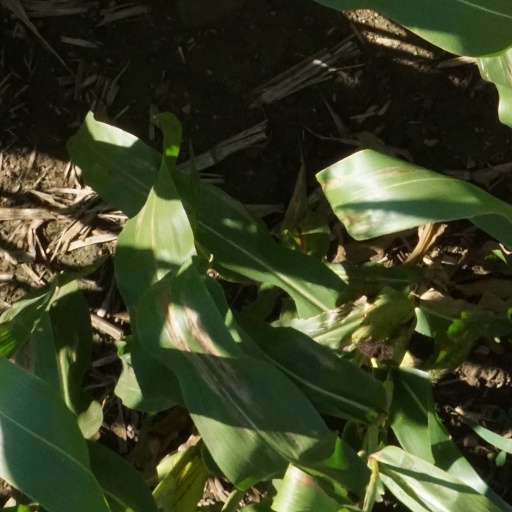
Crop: maize; corn